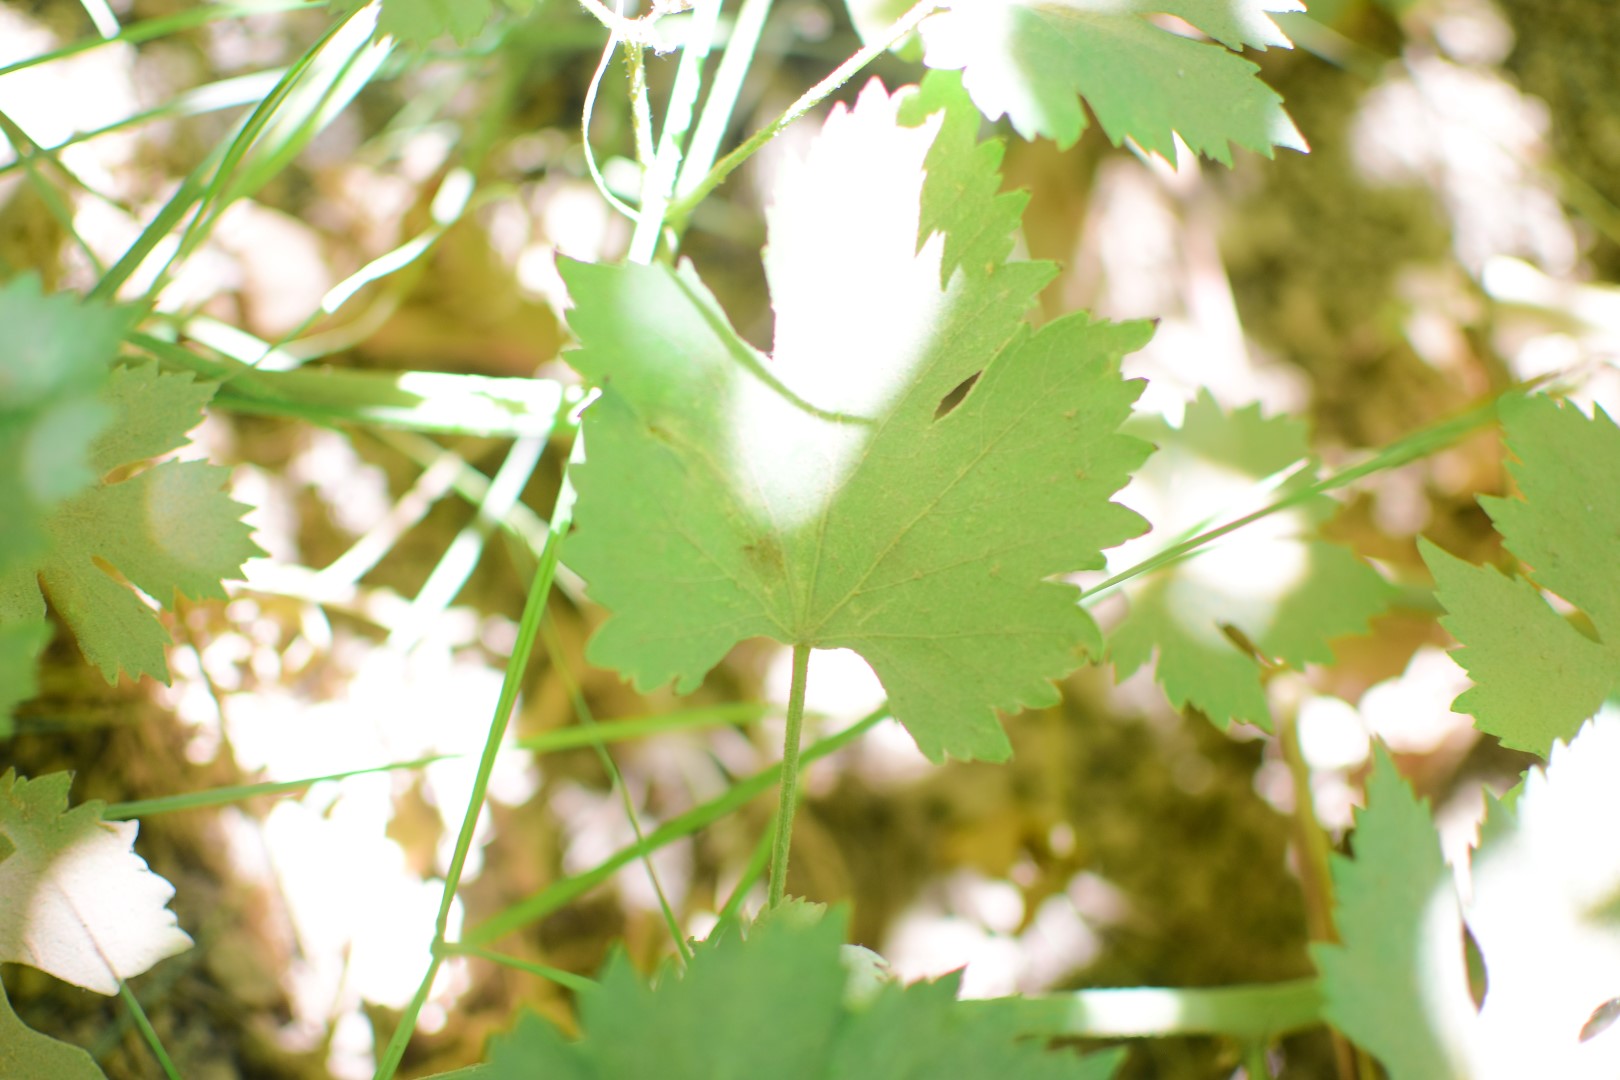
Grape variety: Halawani